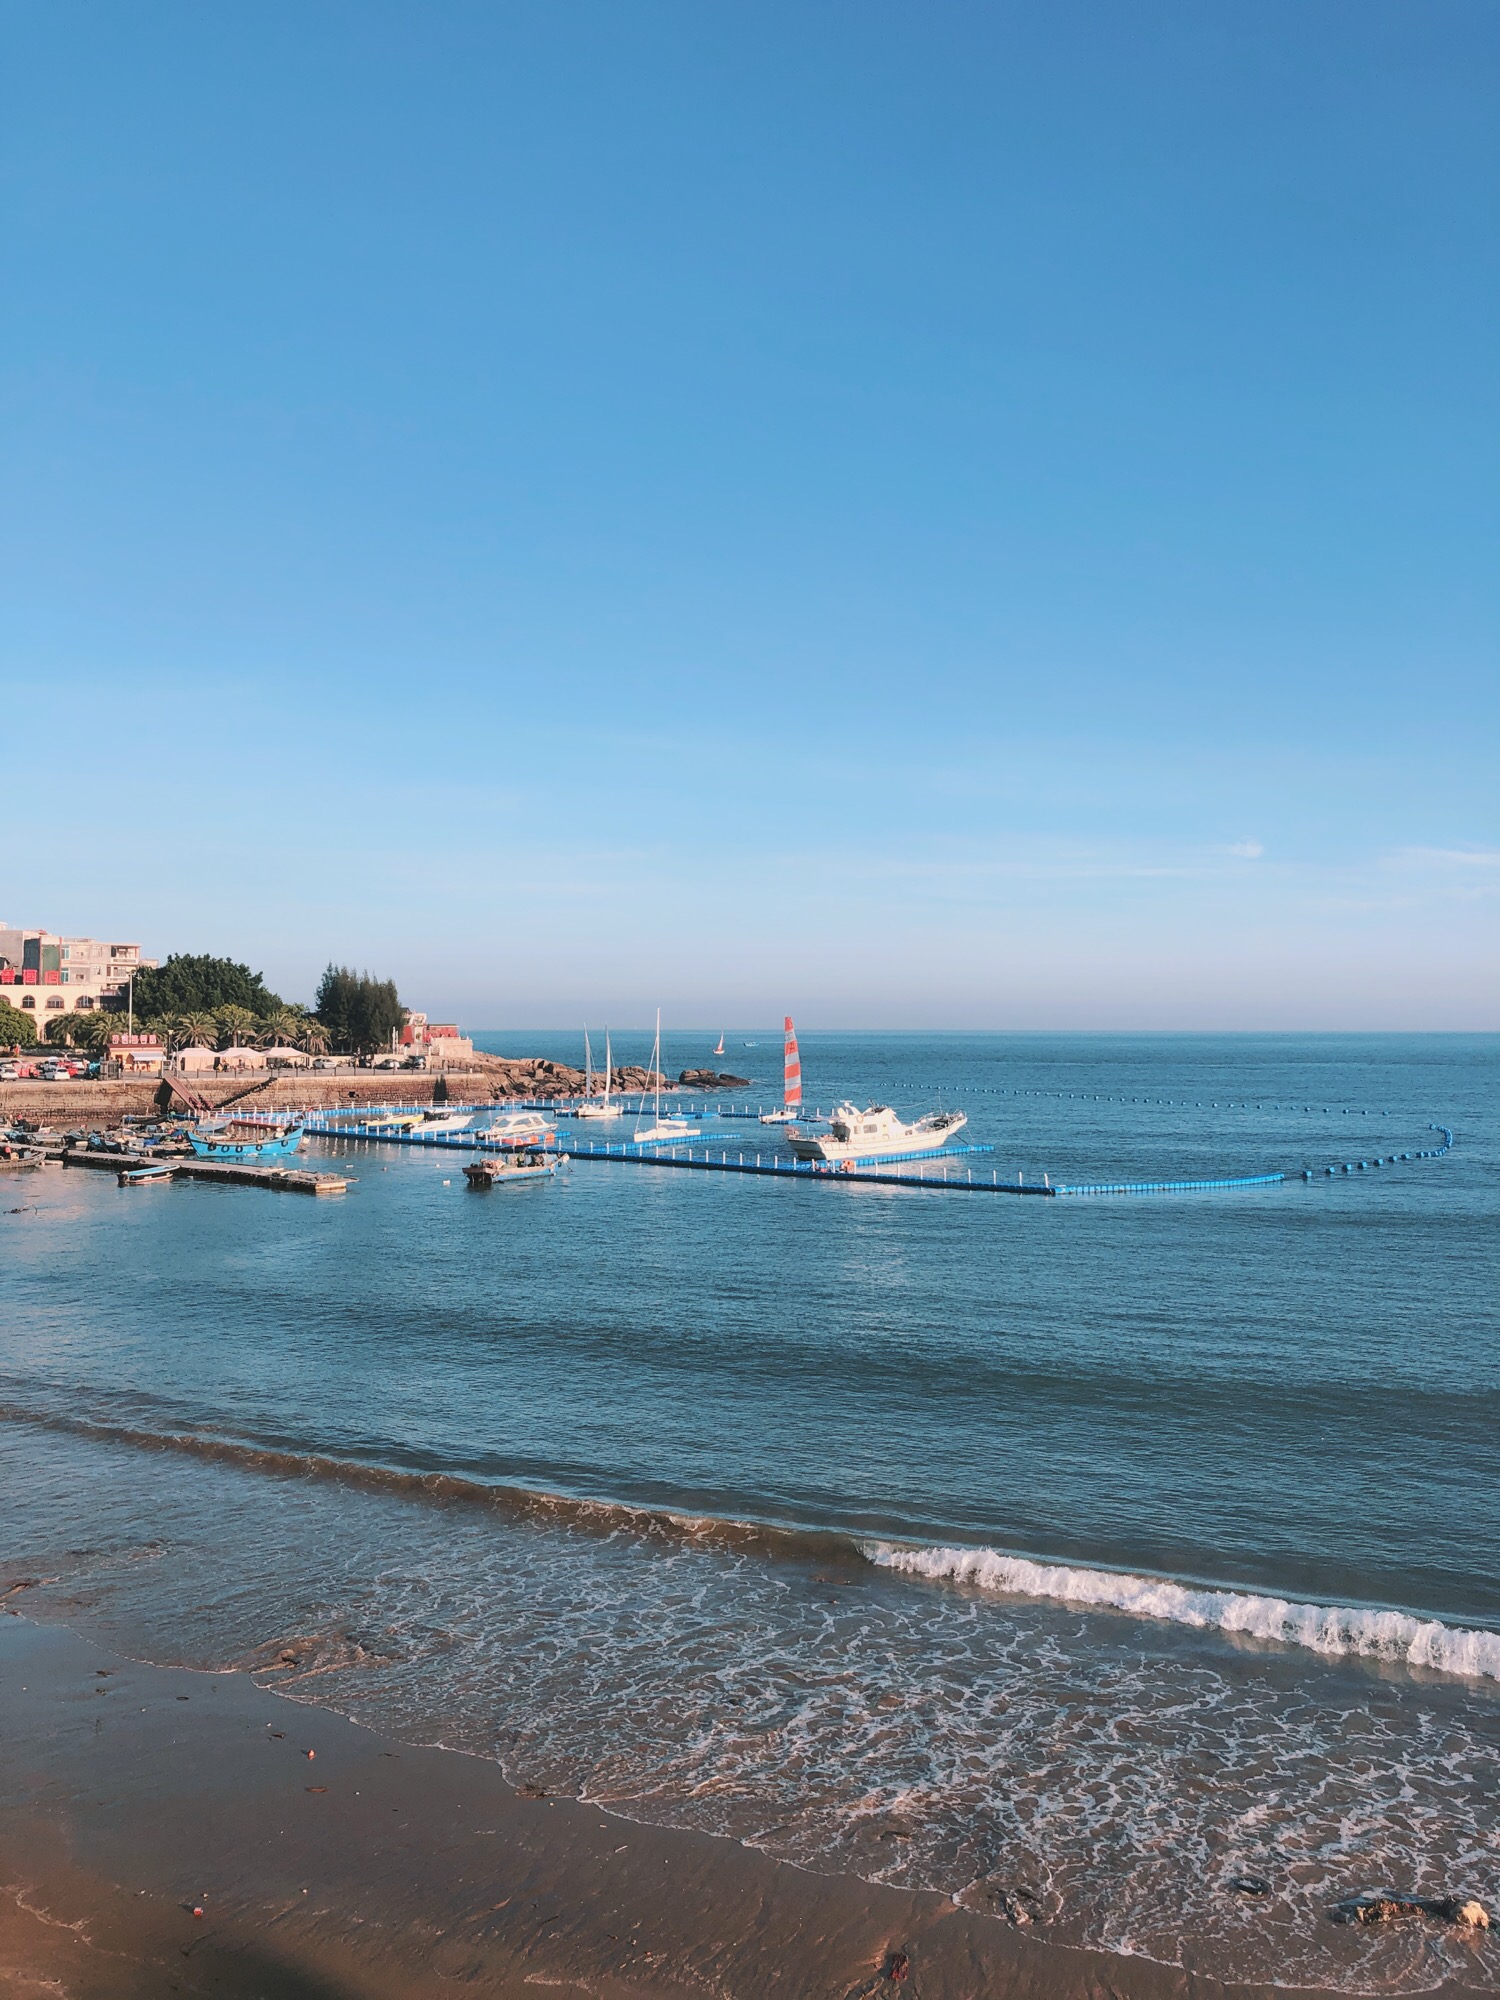
sea, body of water, sky, beach, coast, blue, water, shore, ocean, daytime, horizon, vacation, azure, coastal and oceanic landforms, cloud, sand, summer, wave, tourism, boat, calm, bay, waterway, wind wave, vehicle, landscape, sound, tide, city, port, channel, mountain, watercraft